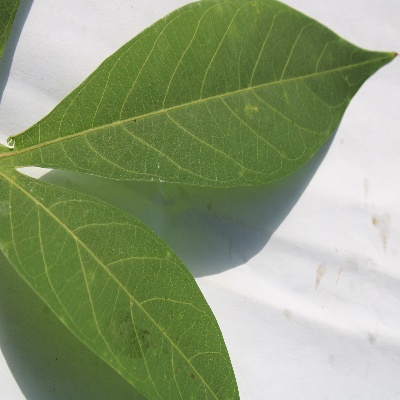
Crop: Cassava
Condition: healthy